The Bird 'Grip'

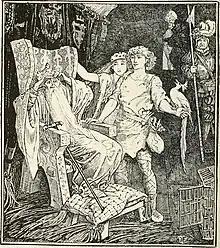
The prince brings the healing bird and the princess to his father's court. Illustration by Henry Justice Ford for Andrew Lang's "The Pink Fairy Book" (1897).

The prince disguised himself as a horse-shoer and went to the castle. He put shoes on the horse with four golden shoes, and hearing the bird Grip would not sing, declared that it lacked something and if he could see it, he could learn what it was. He called the bird by name. It began to sing, and caused the princess to smile. The king's sight recovered, and he recognized the horse-shoer as his youngest son. He banished the older sons, but the youngest married the princess and lived happily ever after.